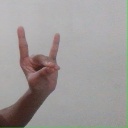
अक्षर: श